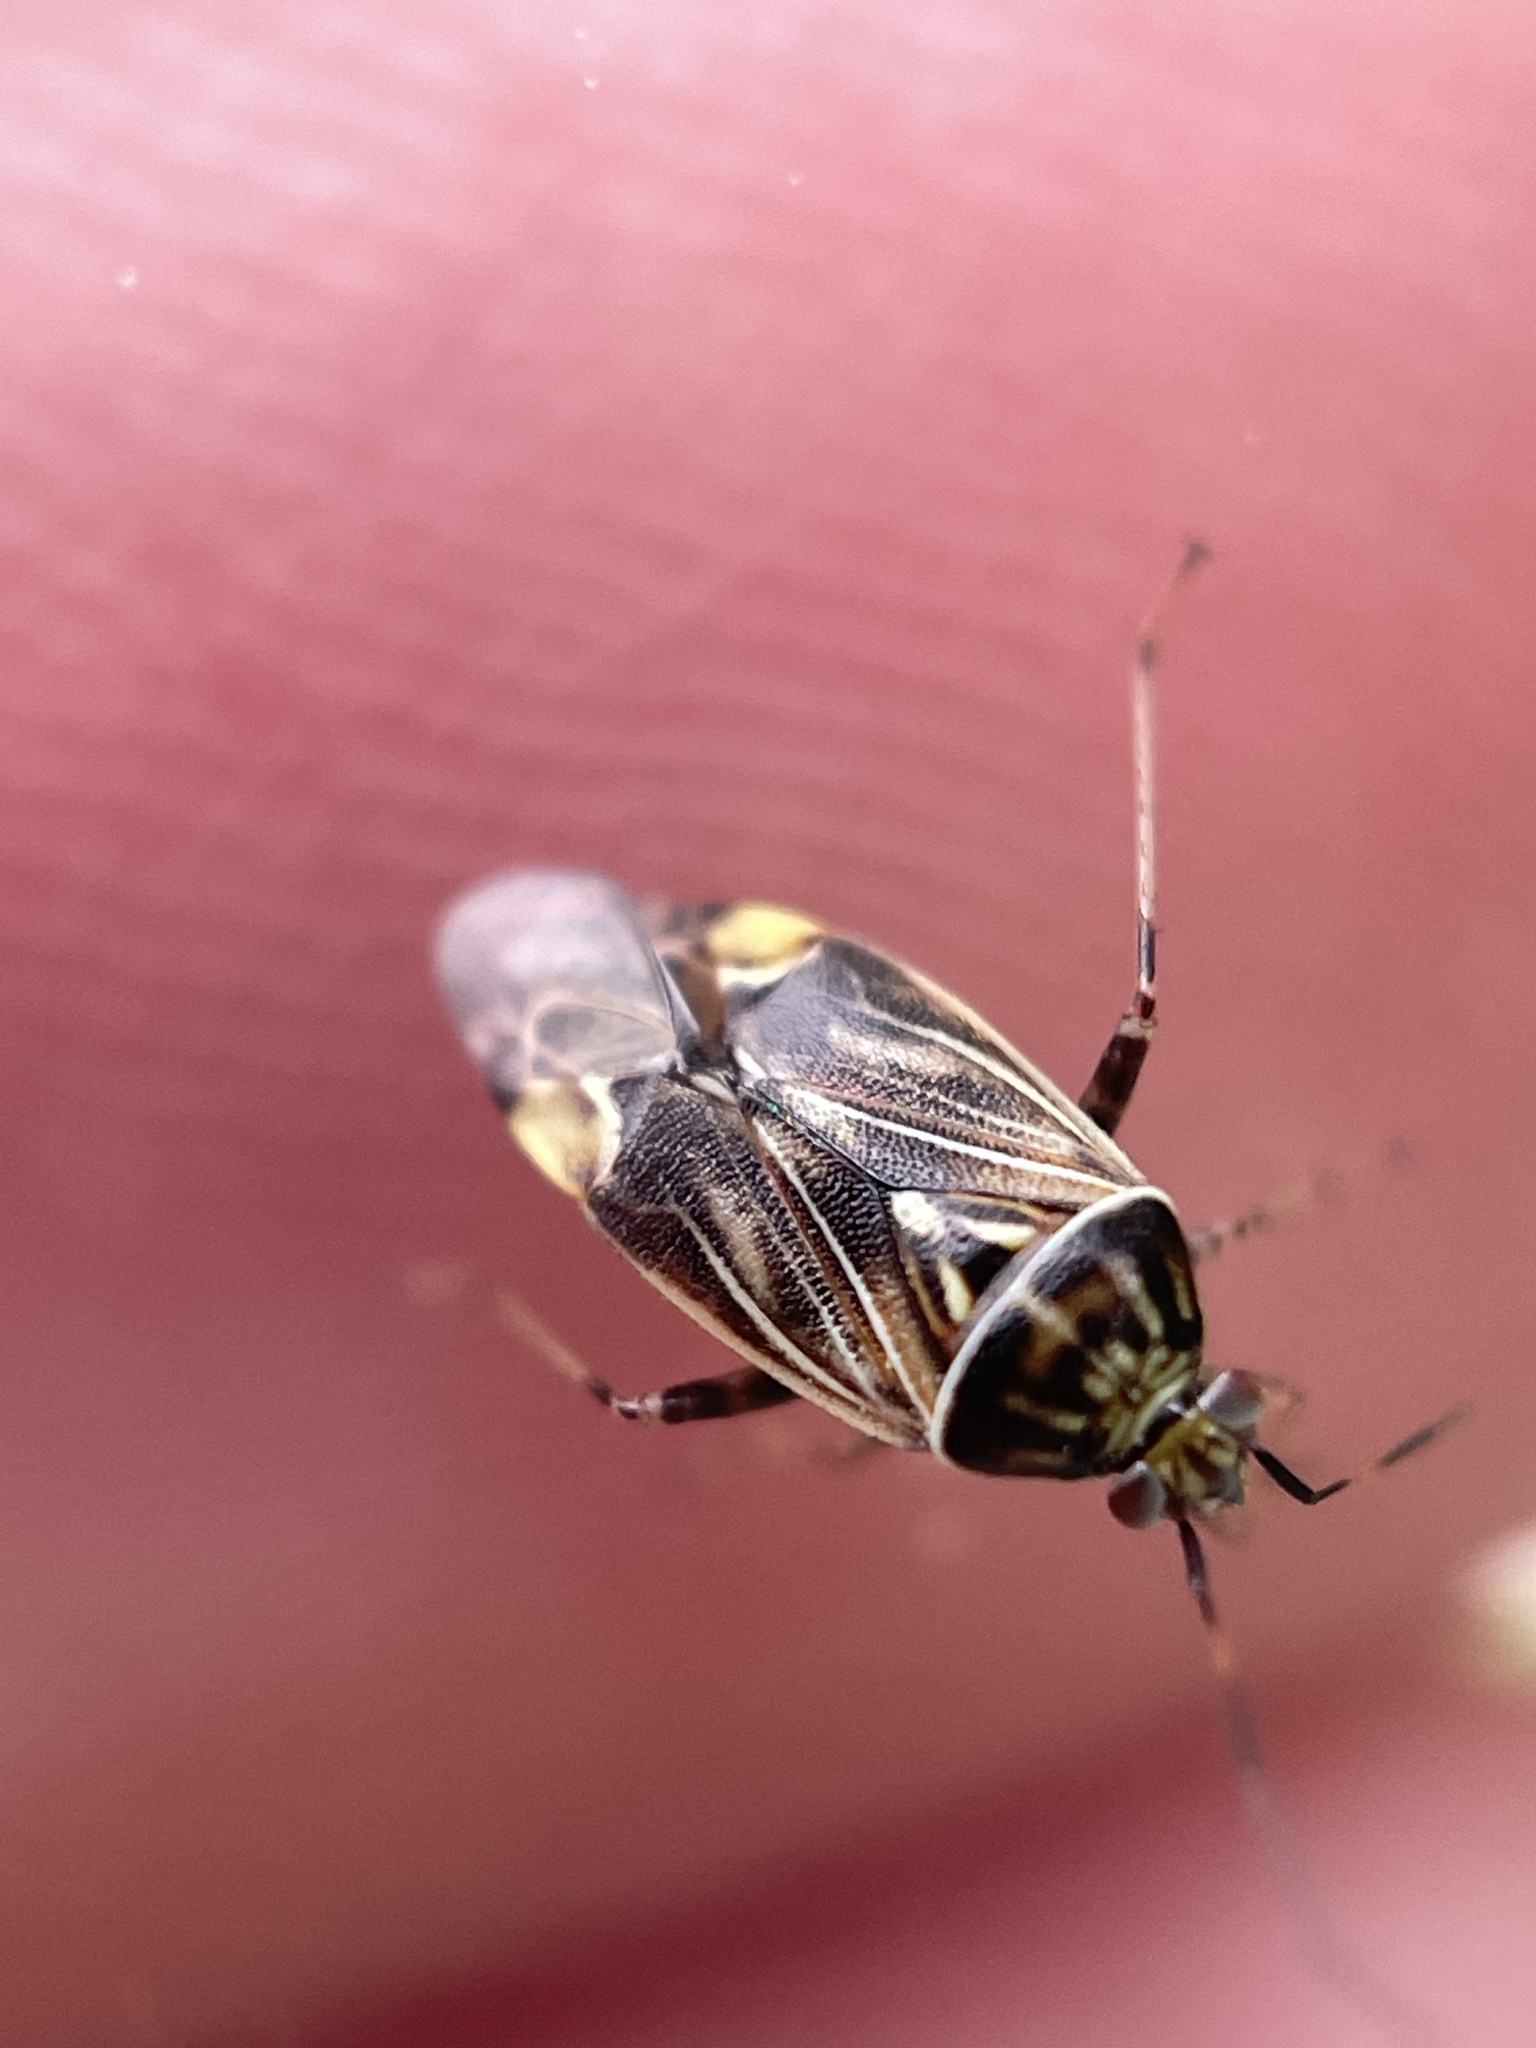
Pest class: lygus_bug